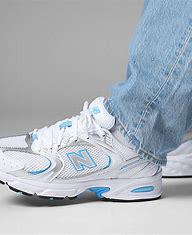
Brand: New
Model: Balance Lifestyle